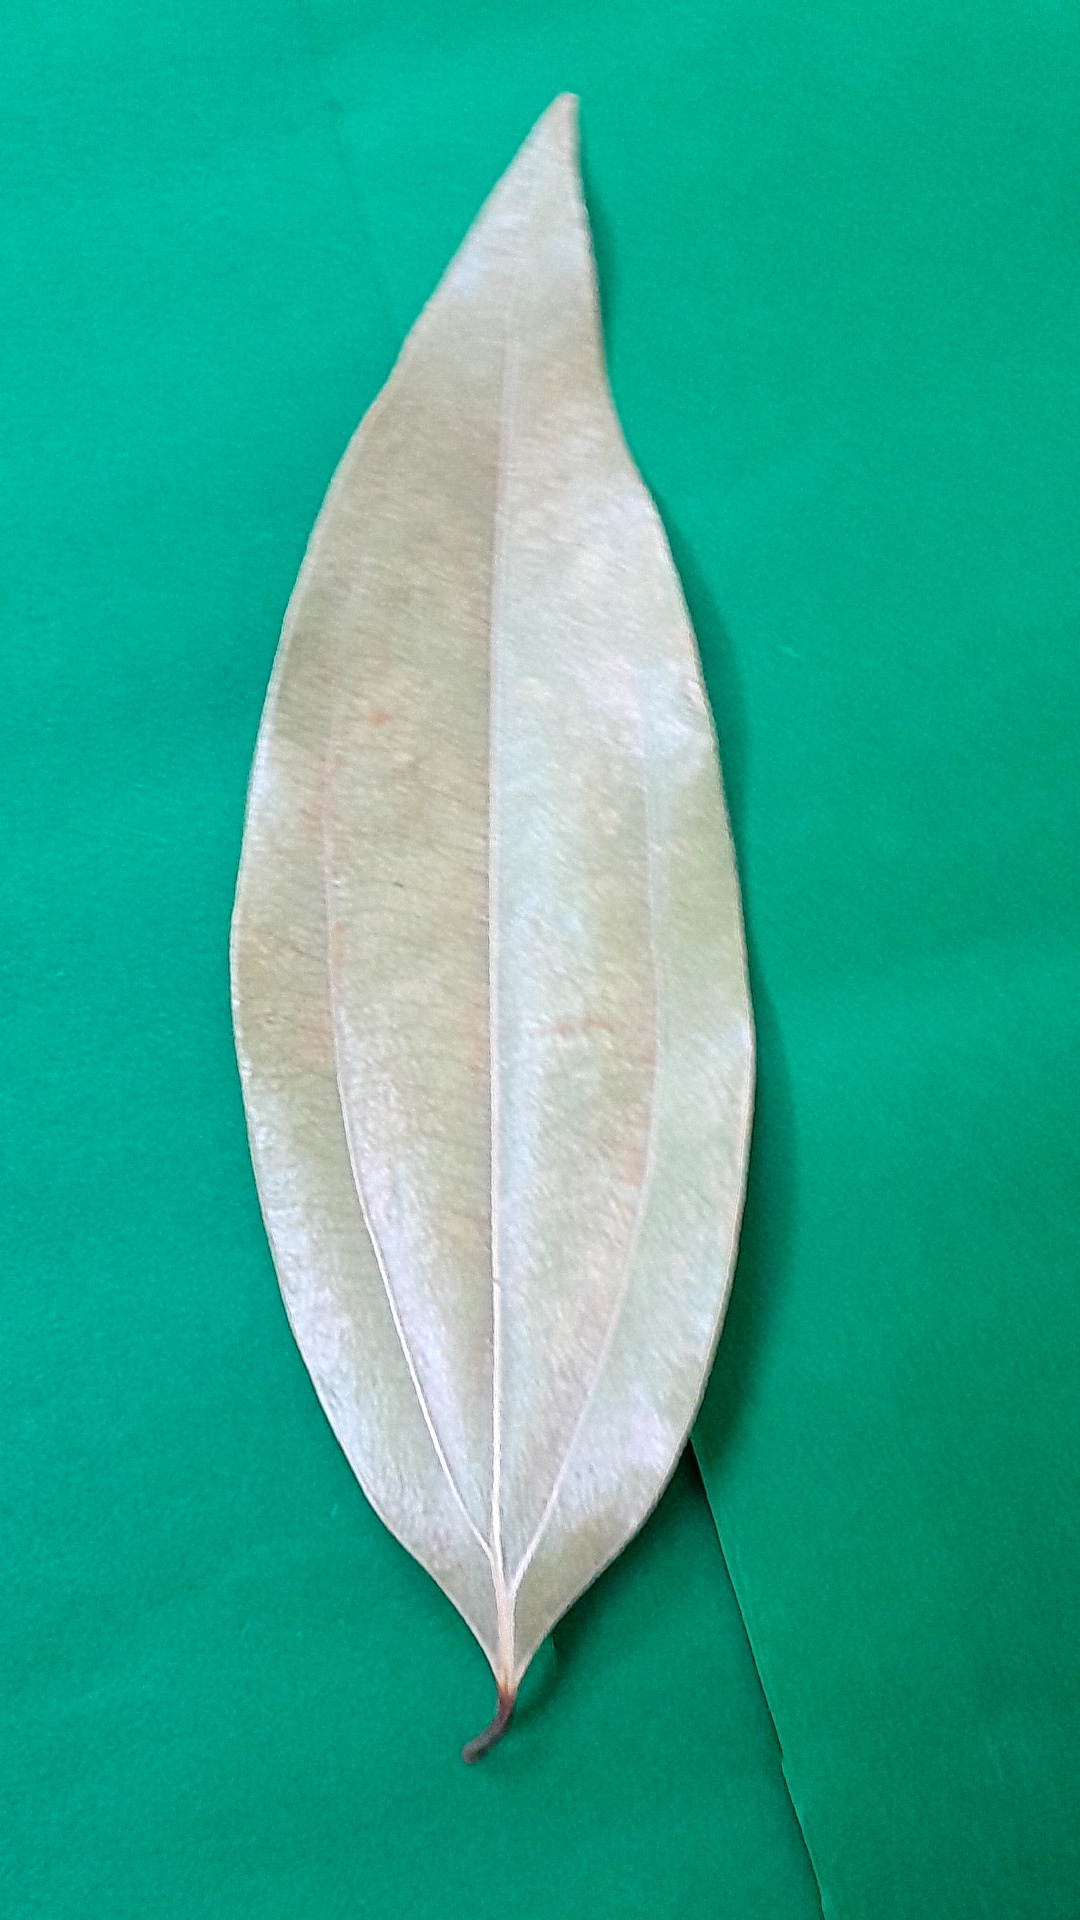
Label: Dry Leaf